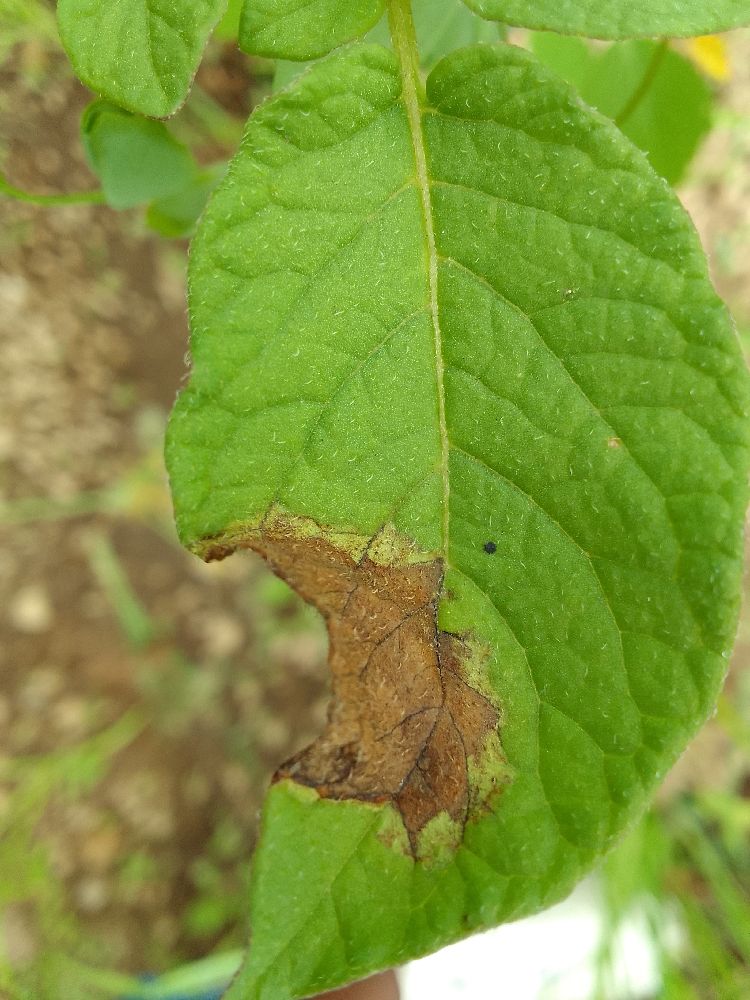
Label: Late blight